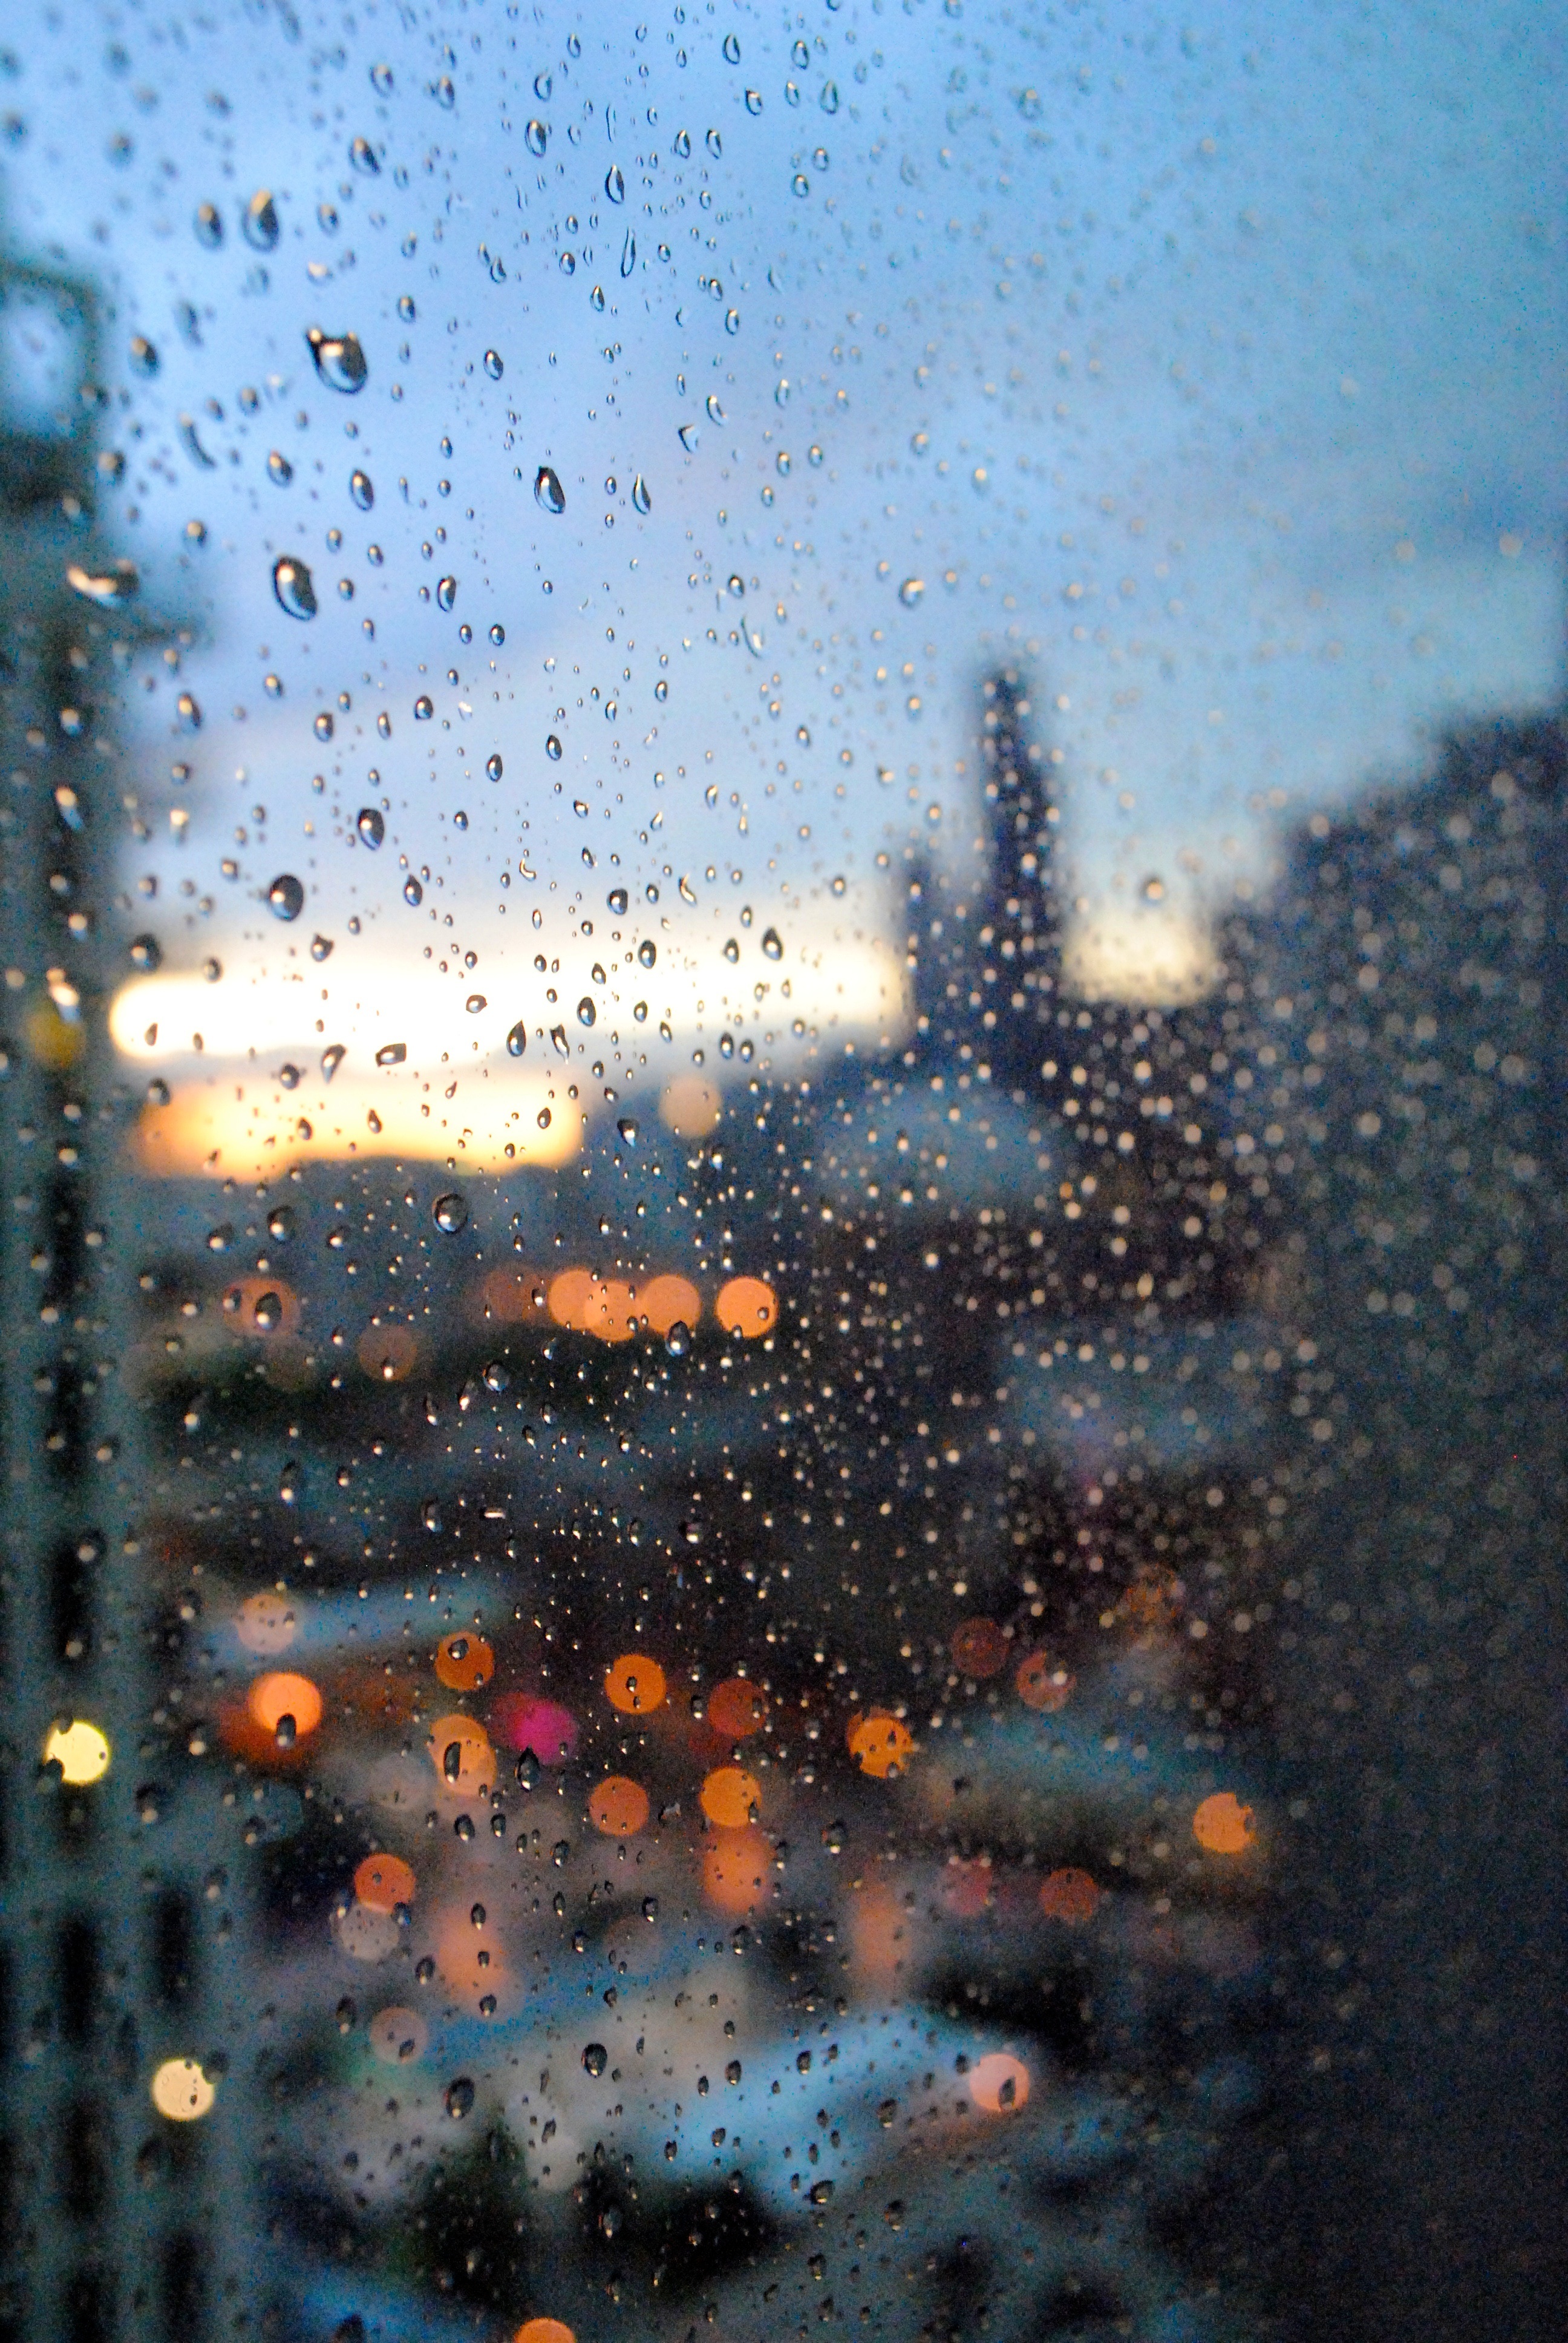
water, nature, snow, morning, texture, rain, building, wet, city, reflection, natural, weather, storm, usa, chicago, illinois, freezing, willis tower, sears tower